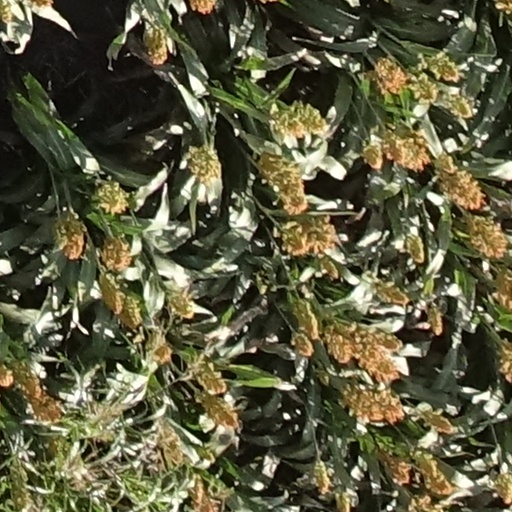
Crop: sorghum